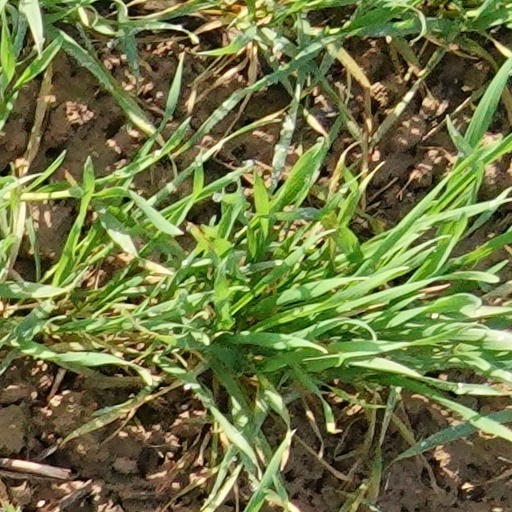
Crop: wheat